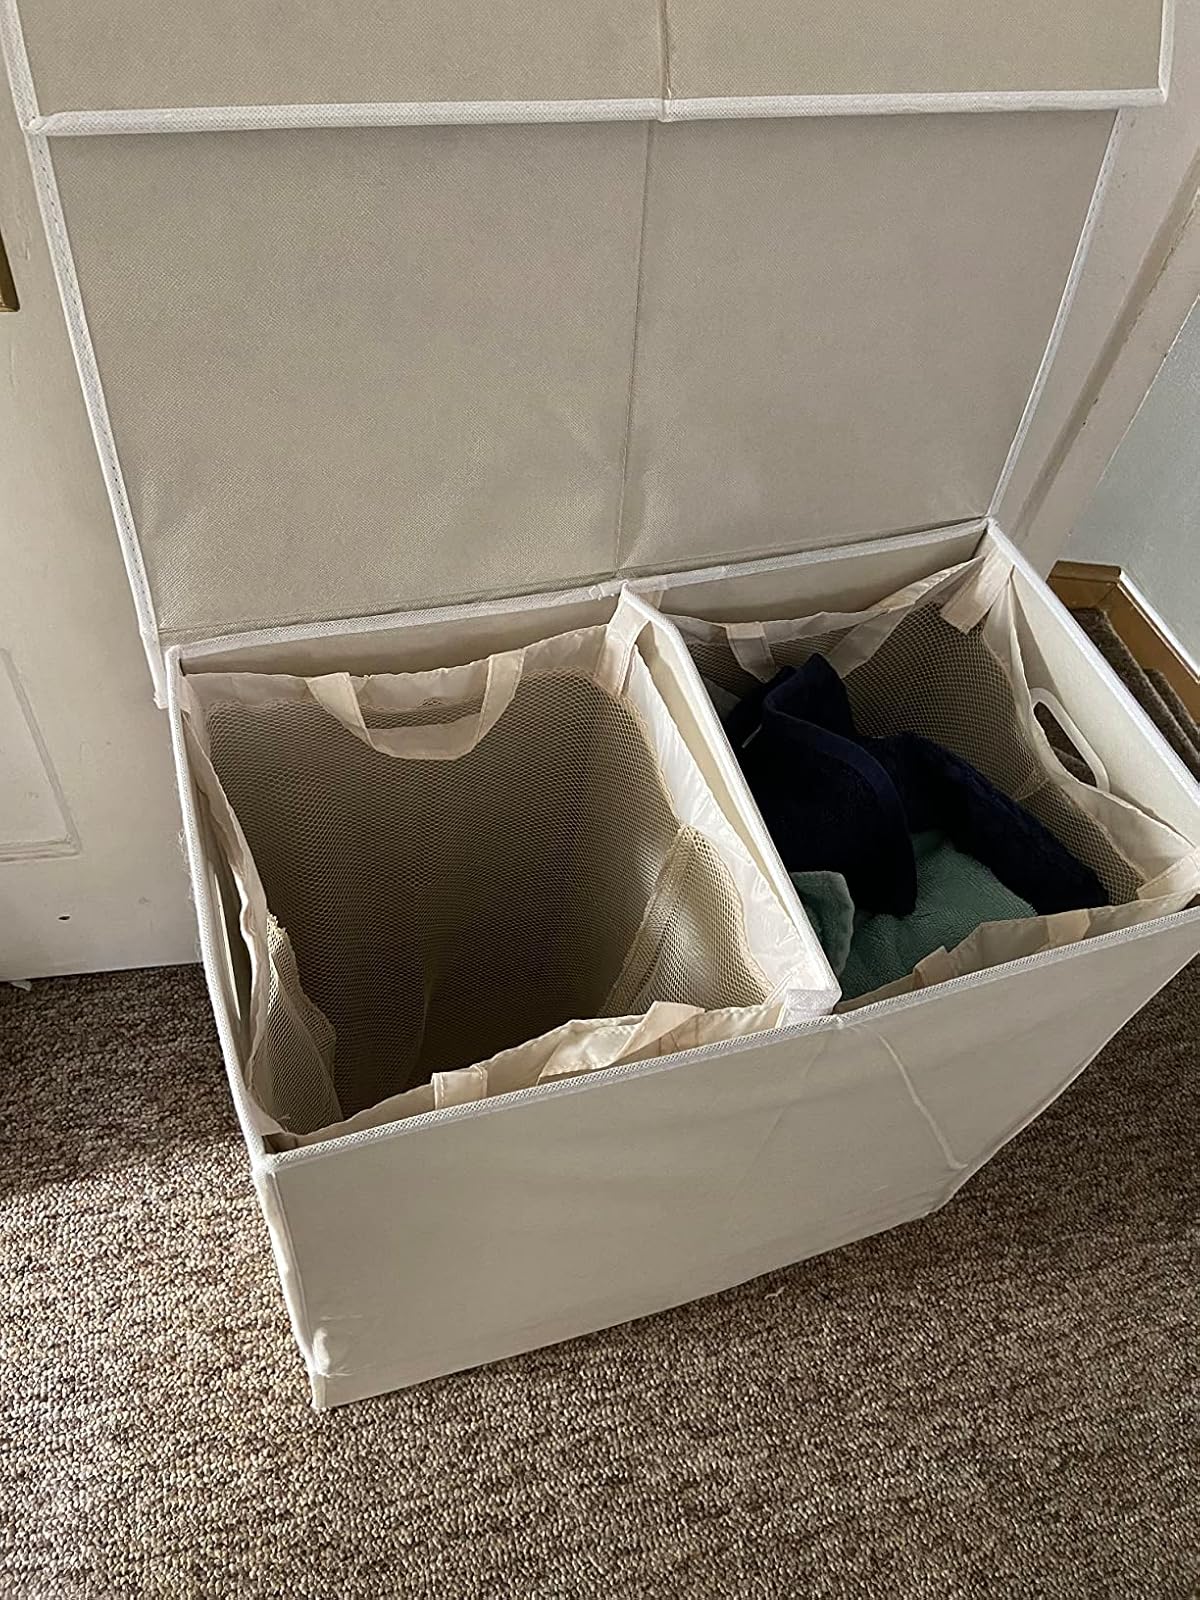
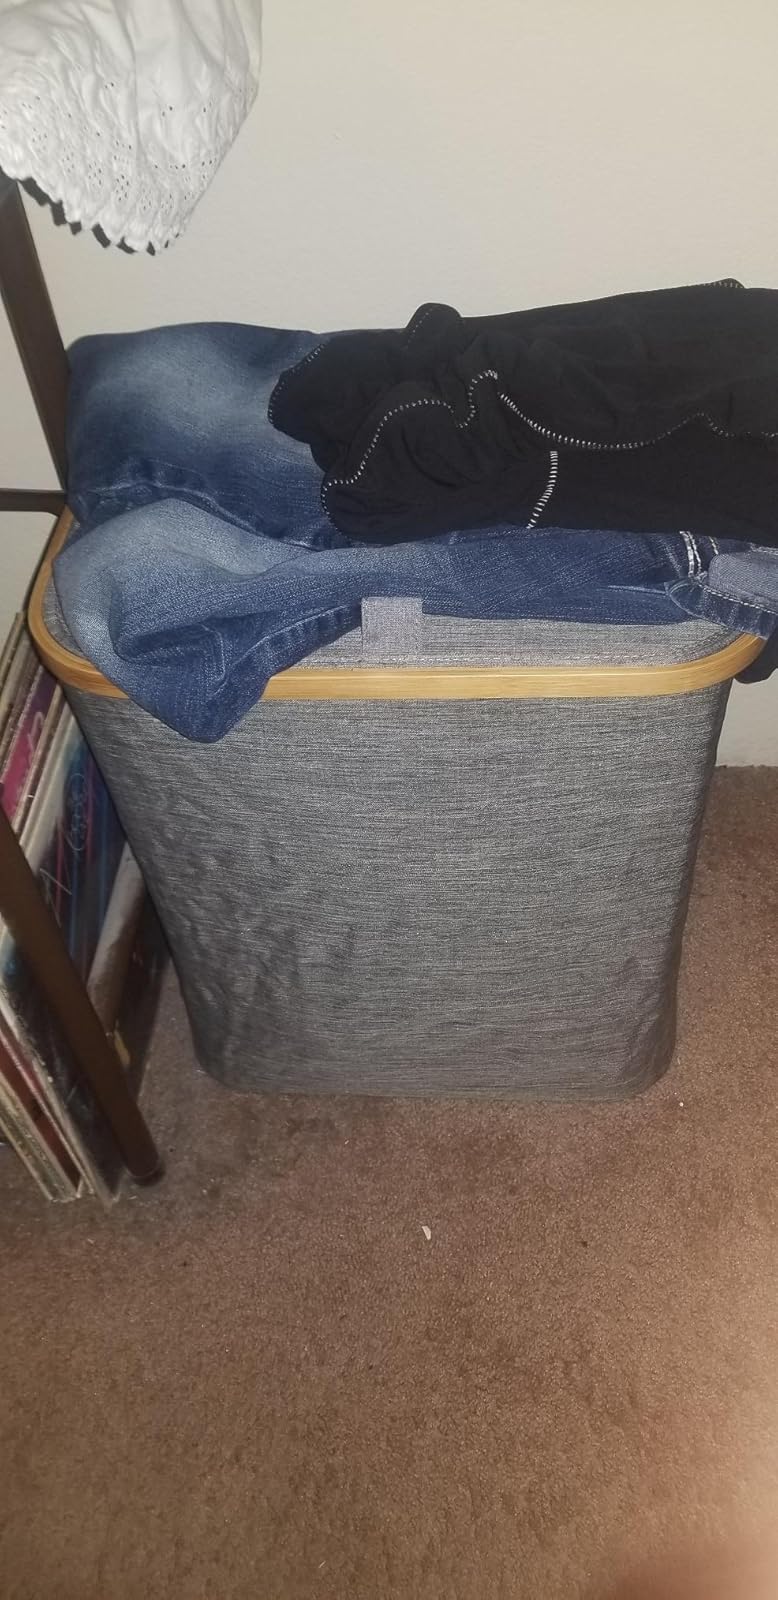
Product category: items_hamper
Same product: no